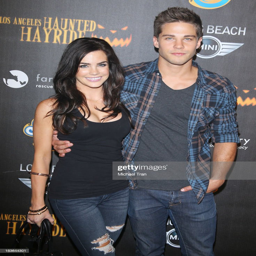
actors arrive at the 4th vip premiere night held .